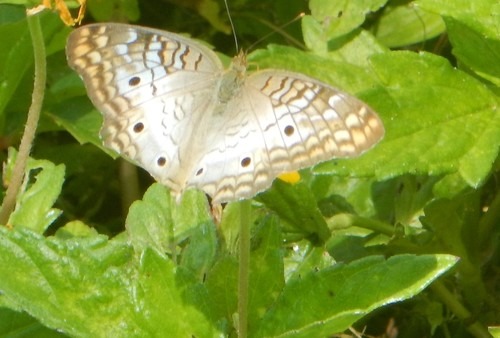
Scientific name: Anartia jatrophae
Common name: White peacock
Family: Nymphalidae
Order: Lepidoptera
Pollinator type: Primary pollinator
Habitat: Gardens, parks, and open areas
Geographic range: Southern United States to Argentina
Conservation status: Least Concern